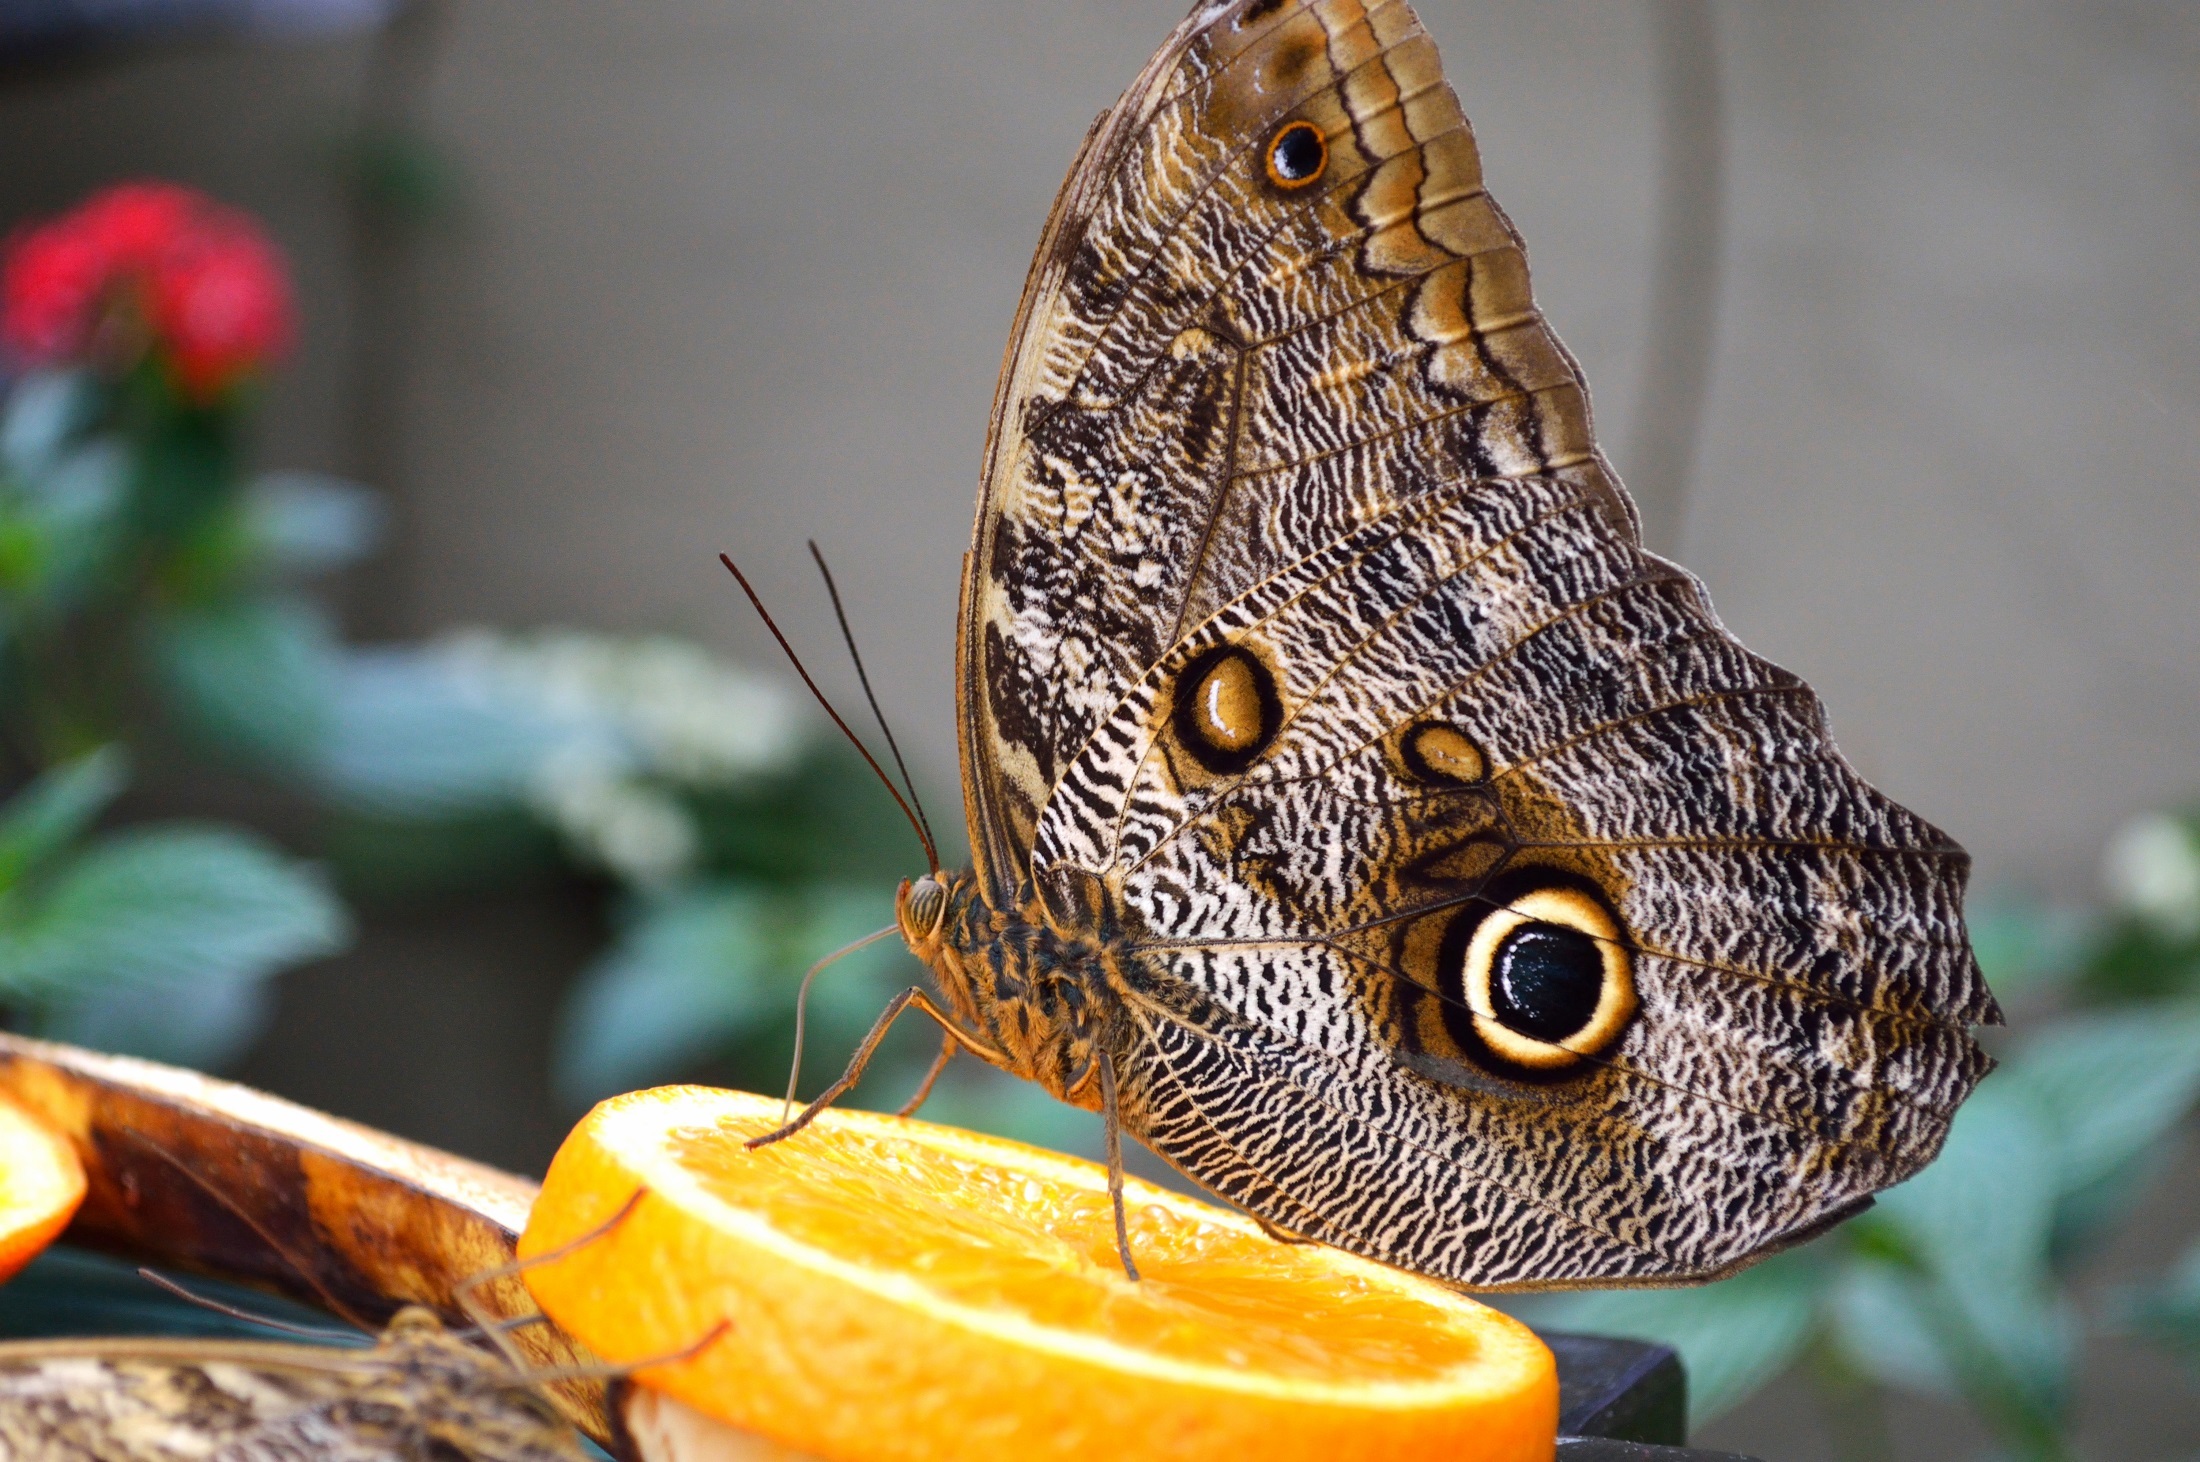
nature, plant, photography, flower, orange, insect, macro, butterfly, black, colorful, fauna, invertebrate, close up, wings, large, nectar, macro photography, arthropod, pollinator, owl butterfly, eyespots, moths and butterflies